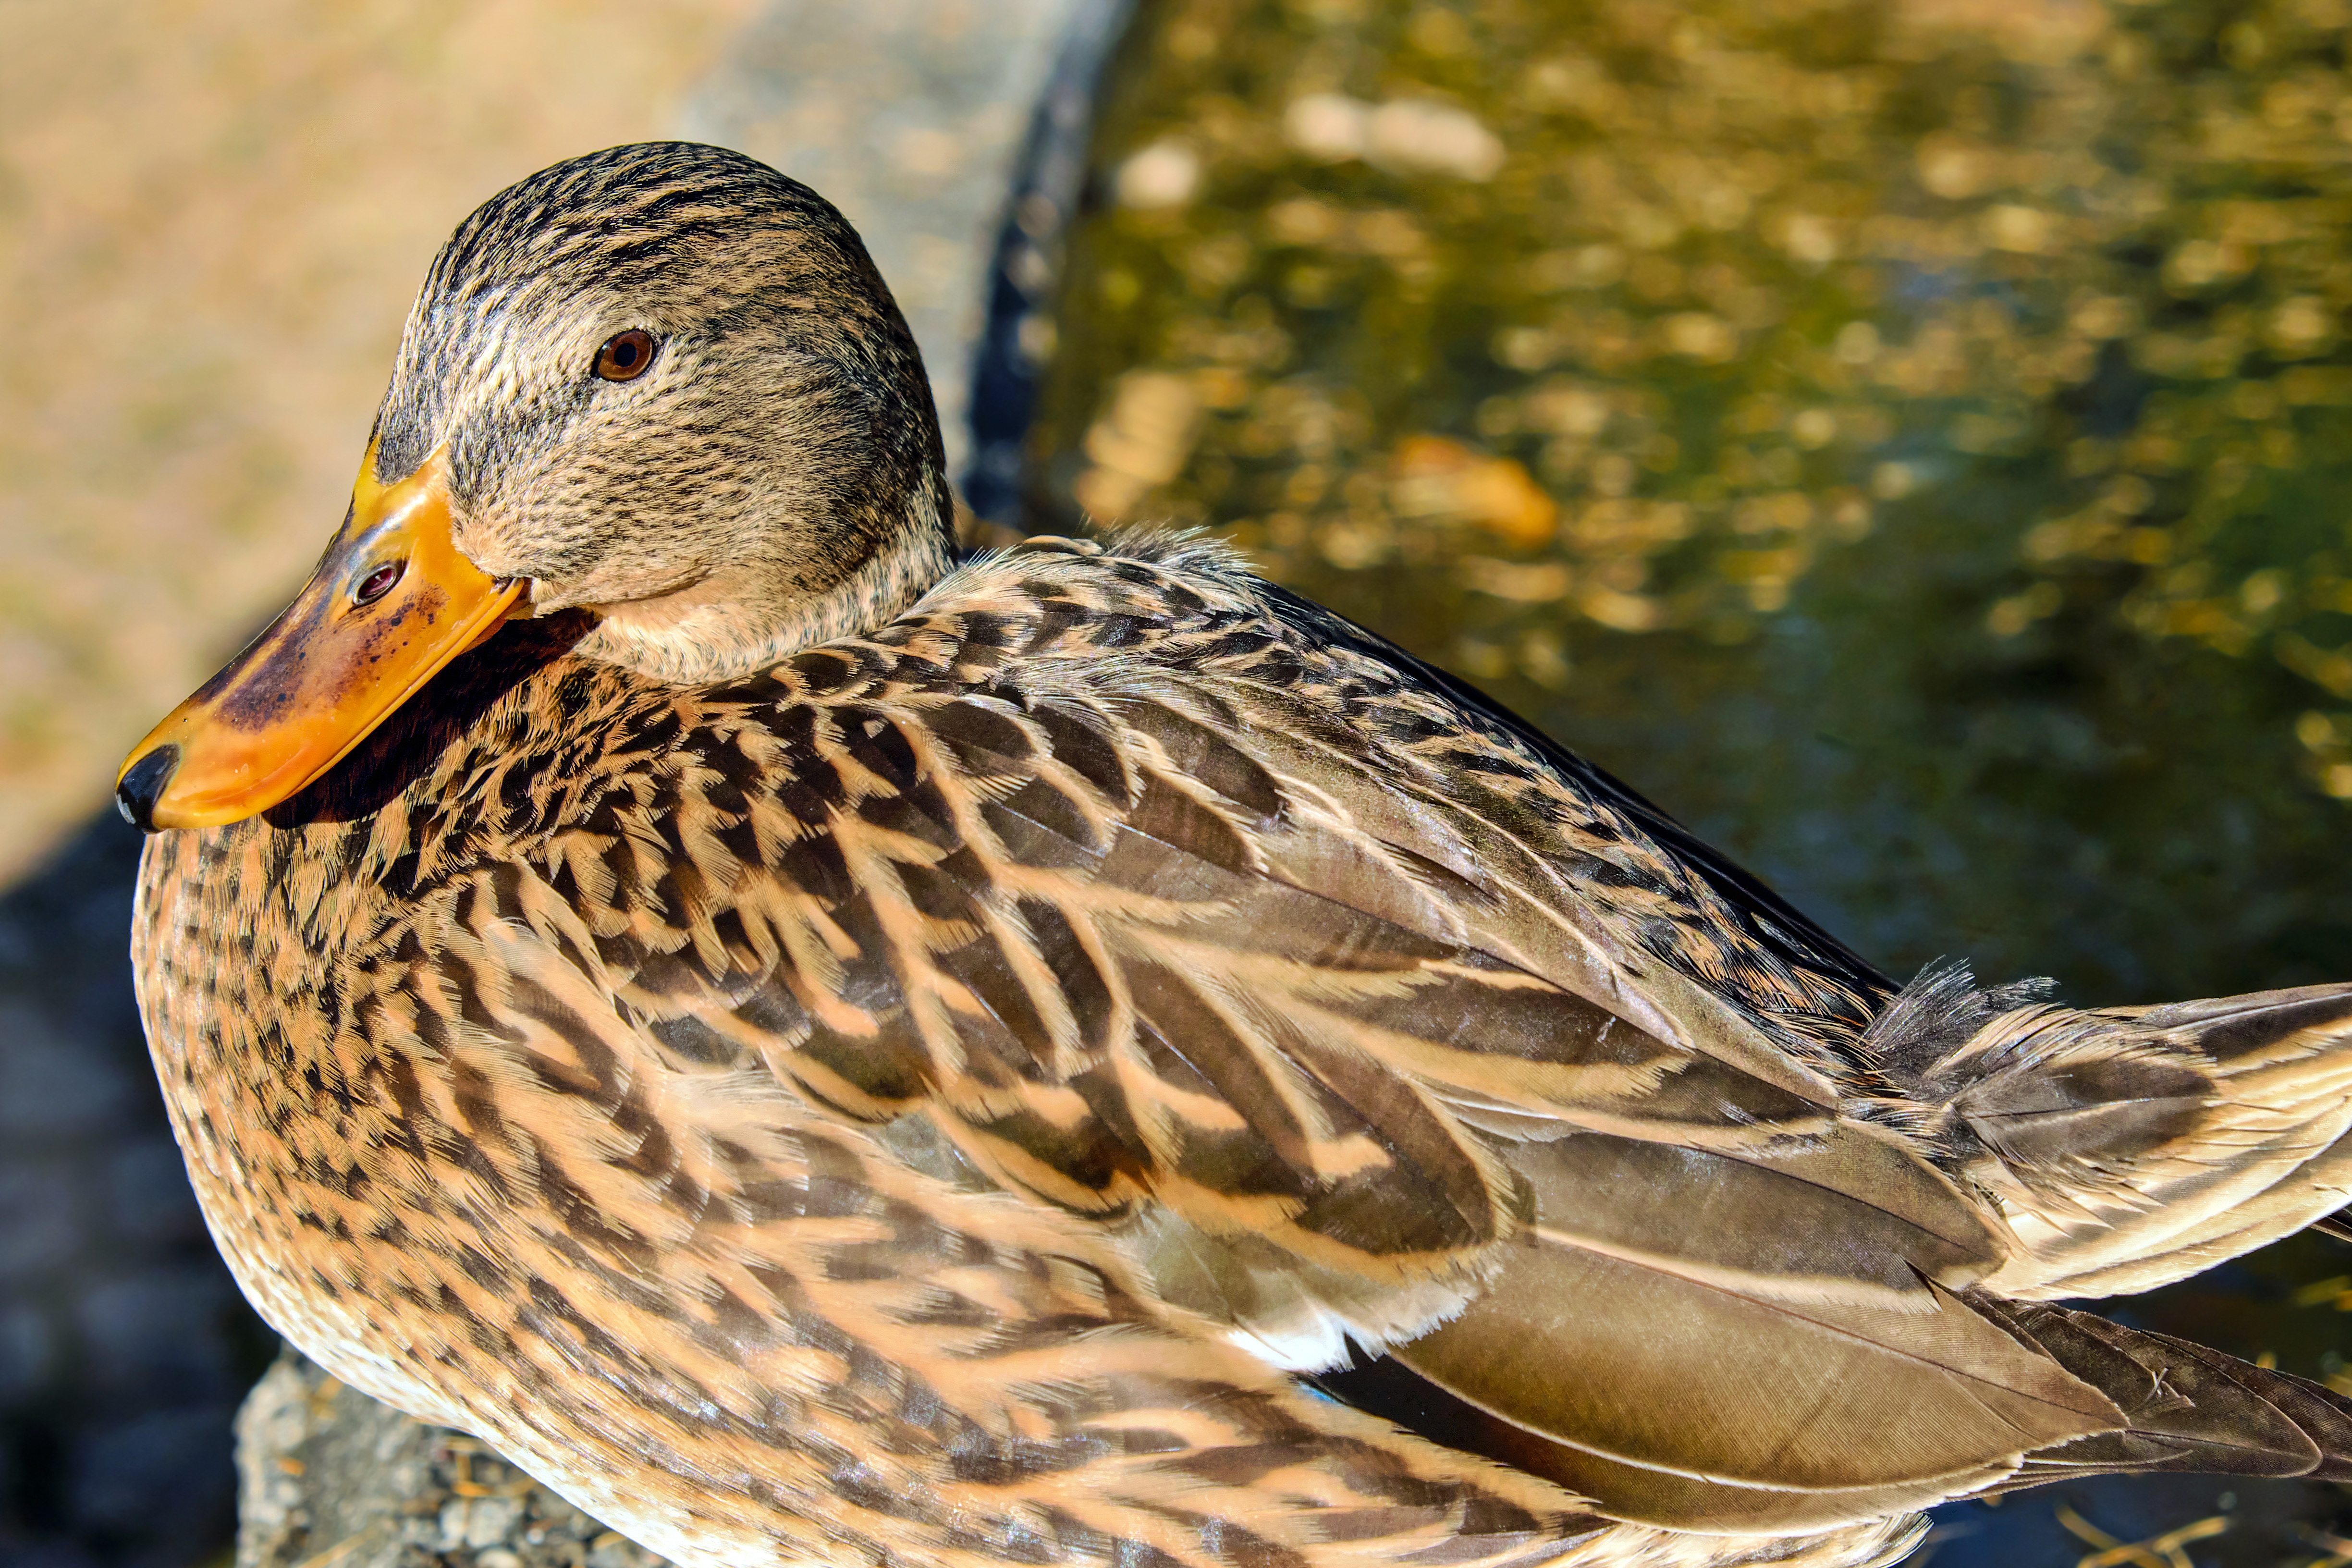
nature, winter, bird, wing, sun, animal, wildlife, beak, close, fauna, poultry, duck, vertebrate, waterfowl, water bird, mallard, ducks geese and swans, enjoys, pond edge